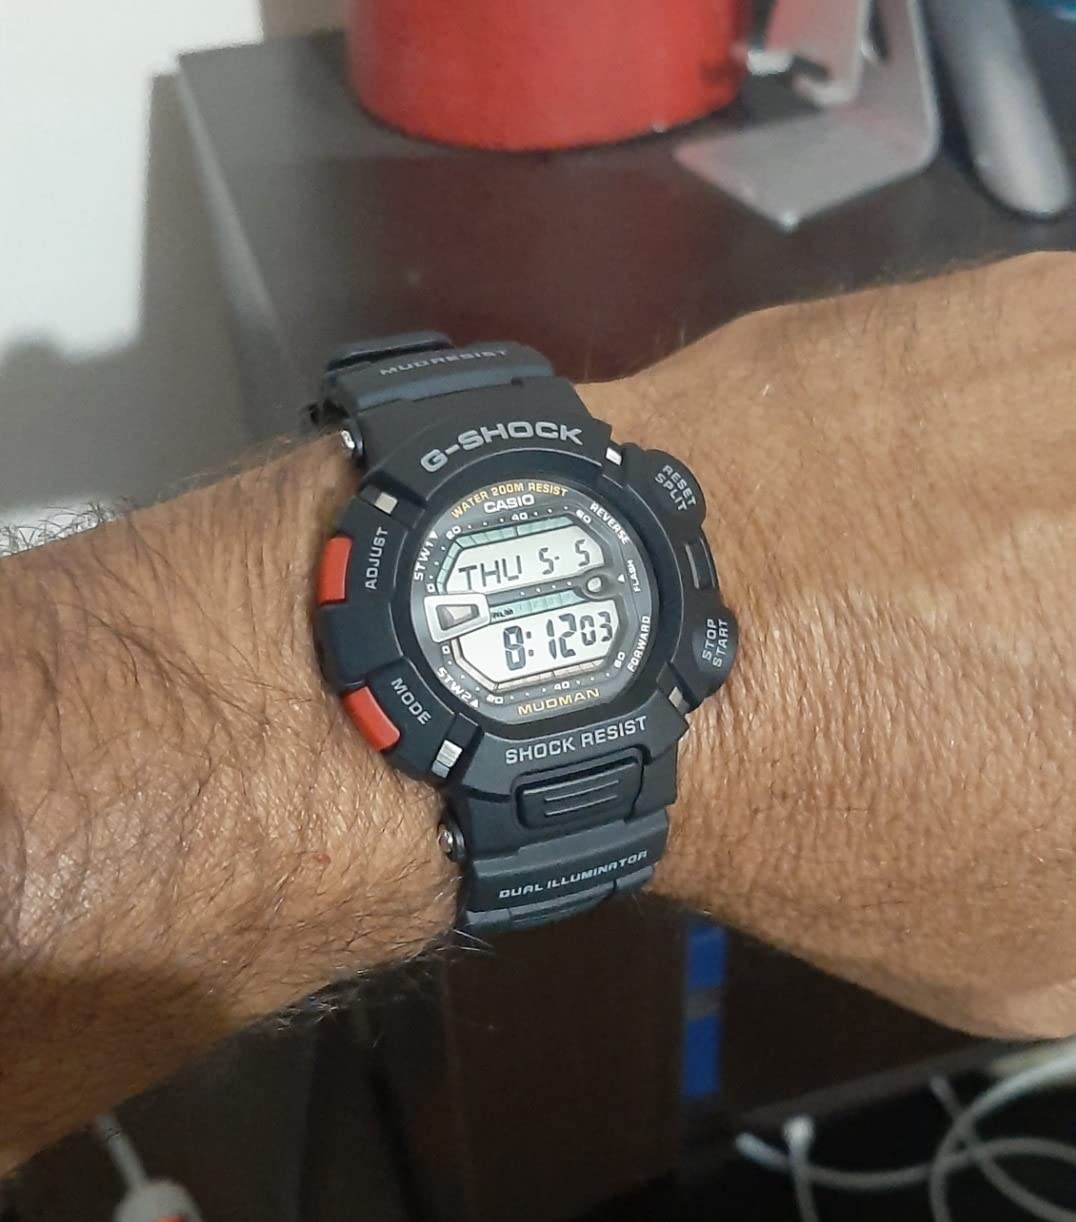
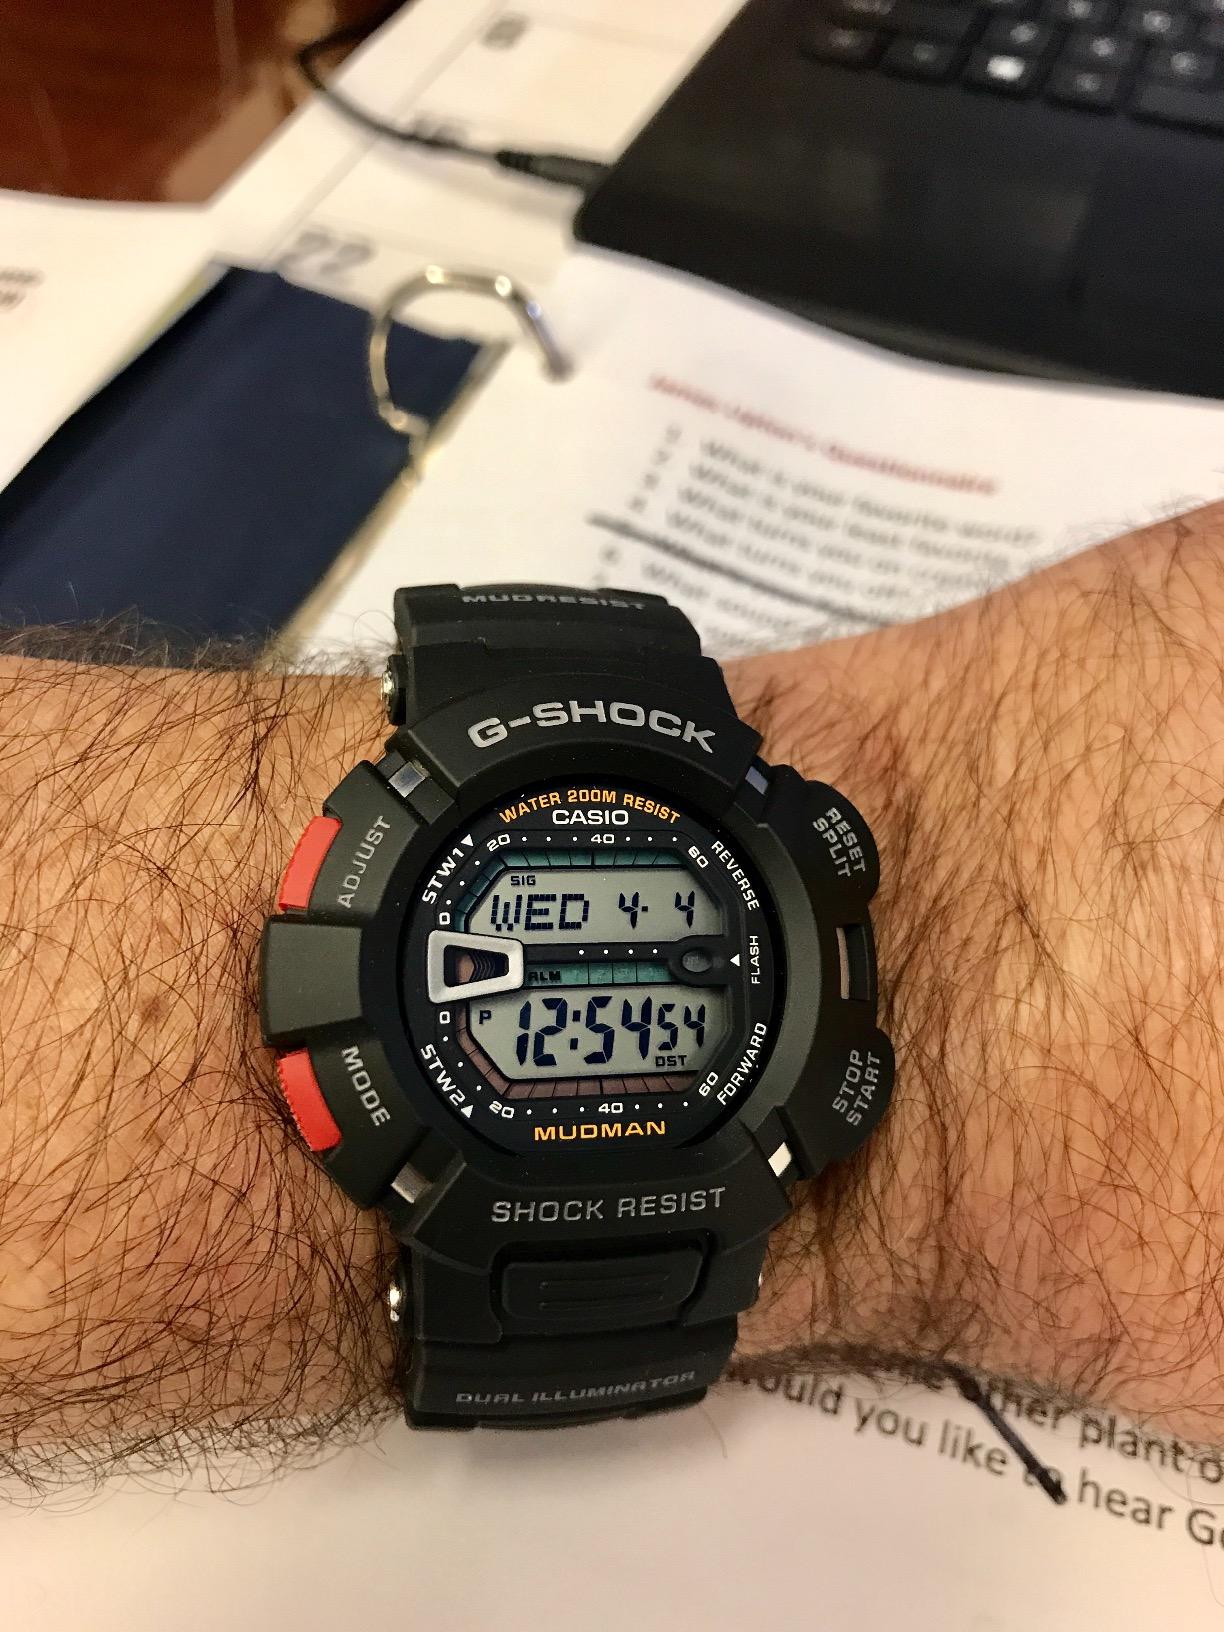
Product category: accessories_watch
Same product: yes